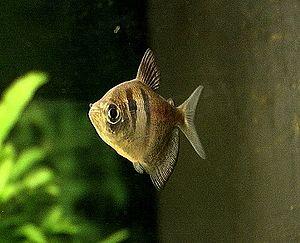
Le Tétra noir ou Veuve noire est un poisson de la famille des Characidés originaire d'Amérique du Sud découvert par Boulenger en 1895. C'est une espèce appréciée comme poisson d'aquarium.